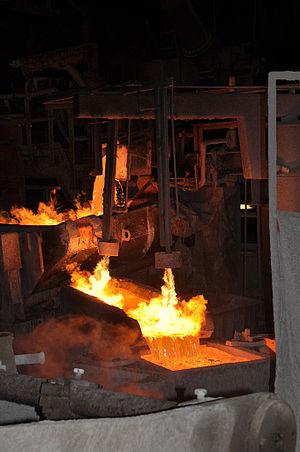
L'arc lufilien est l'une des ceintures orogéniques d'Afrique australe qui se sont formées durant l'orogenèse panafricaine, une étape de la formation du supercontinent du Gondwana. Il traverse la partie orientale de l'Angola, la province du Katanga en République démocratique du Congo et le nord-ouest de la Zambie.